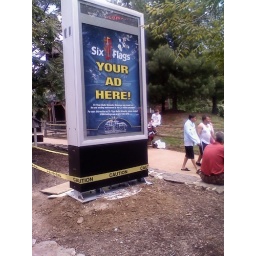
This sign is in the flower bed in Coyote Creek.